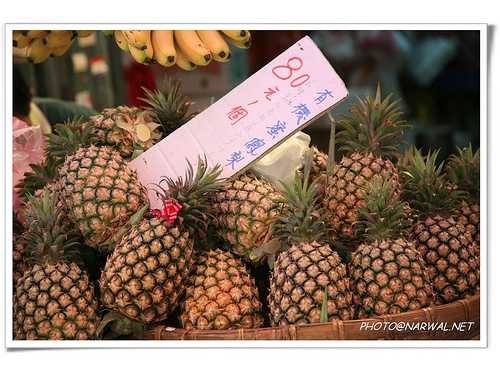
Label: Pineapple